AMX-30

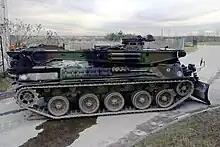
Right side of an AMX-30D of the French Army

The armoured recovery vehicle, known as the "AMX-30D" (AMX-30 "Dépanneur-Niveleur"), was designed to recuperate or help maintain vehicles in the field. Work on the AMX-30D began in 1966, as the French Army researched developing a recovery vehicle to be issued to units receiving the AMX-30 tank. A prototype was produced and delivered for experimentation in 1971, and in February 1973 the first of a pre-series of five vehicles was delivered. That same year, another 100 AMX-30Ds were ordered, and these began production in 1975. The recovery vehicle includes a winch powered by the vehicle's engine, with the ability to pull a maximum of of weight. The vehicle also has an heavy towing cable, while an auxiliary winch has another towing cable, able to tow up to when working over the front of the AMX-30D. In the latter case the vehicle must be supported by removable props, which are carried on the vehicle, and the bulldozer blade must be lowered on the ground. The crane can lift up the power pack and the turret. Instead of a turret, the AMX-30D is fitted with a superstructure, and weighs , although with the extra power pack it can weigh up to . The vehicle can protect itself with a machine gun. The driver's visibility is aided by the inclusion of three M-223 episcopes. The AMX-30D has a maximum on-road velocity of and a maximum road range of .